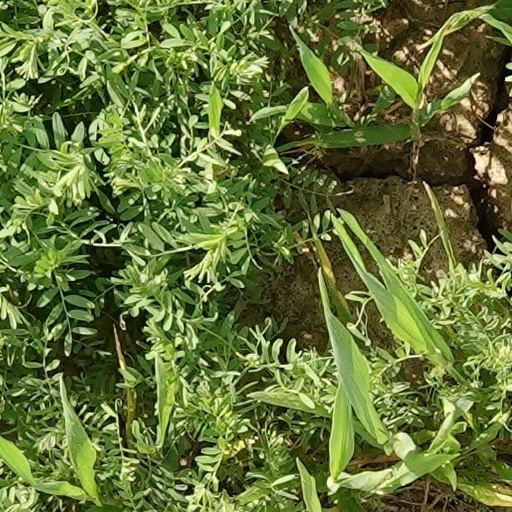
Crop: wheat